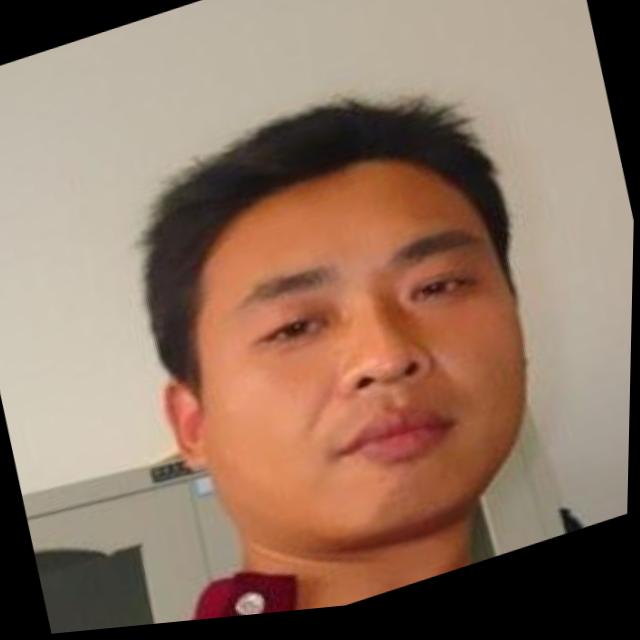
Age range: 21-44